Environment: real
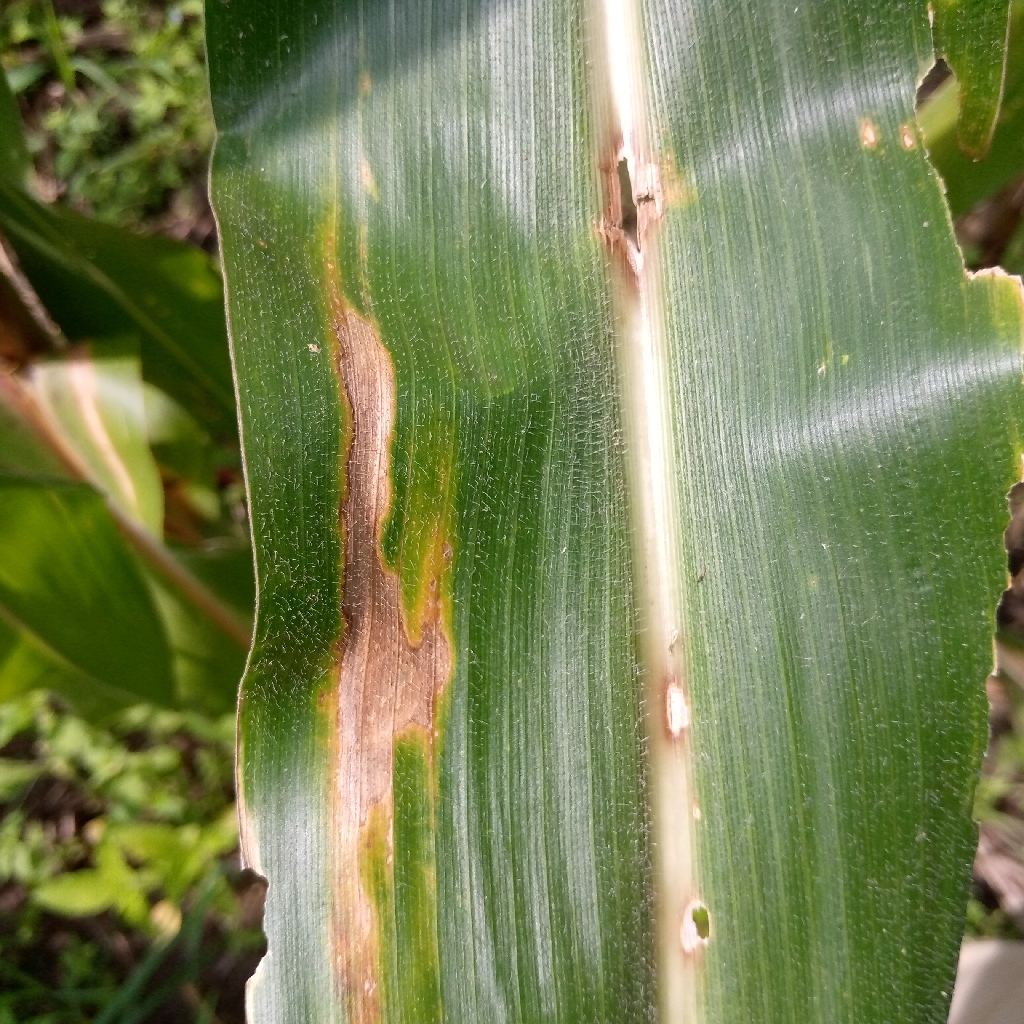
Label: northern_corn_leaf_blight